Evolutionary game theory

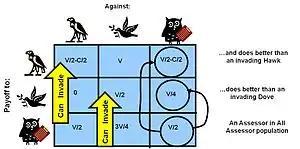
The payoff matrix for the hawk dove game, with the addition of the assessor strategy. This "studies its opponent", behaving as a hawk when matched with an opponent it judges "weaker", like a dove when the opponent seems bigger and stronger. Assessor is an ESS, since it can invade both hawk and dove populations, and can withstand invasion by either hawk or dove mutants.

The evolutionarily stable strategy (ESS) is akin to the Nash equilibrium in classical game theory, but with mathematically extended criteria. Nash equilibrium is a game equilibrium where it is not rational for any player to deviate from their present strategy, provided that the others adhere to their strategies. An ESS is a state of game dynamics where, in a very large population of competitors, another mutant strategy cannot successfully enter the population to disturb the existing dynamic (which itself depends on the population mix). Therefore, a successful strategy (with an ESS) must be both effective against competitors when it is rare – to enter the previous competing population, and successful when later in high proportion in the population – to defend itself. This in turn means that the strategy must be successful when it contends with others exactly like itself.